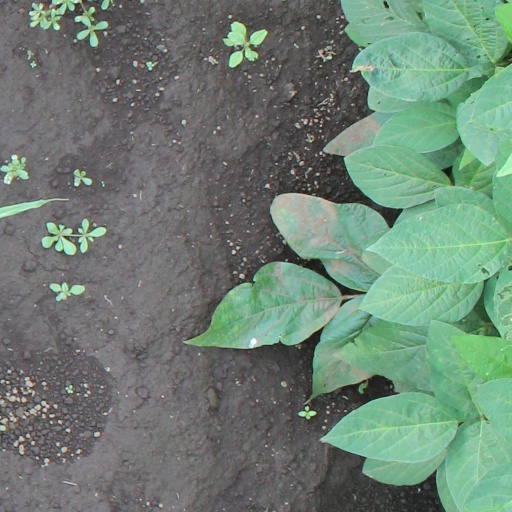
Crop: soybean